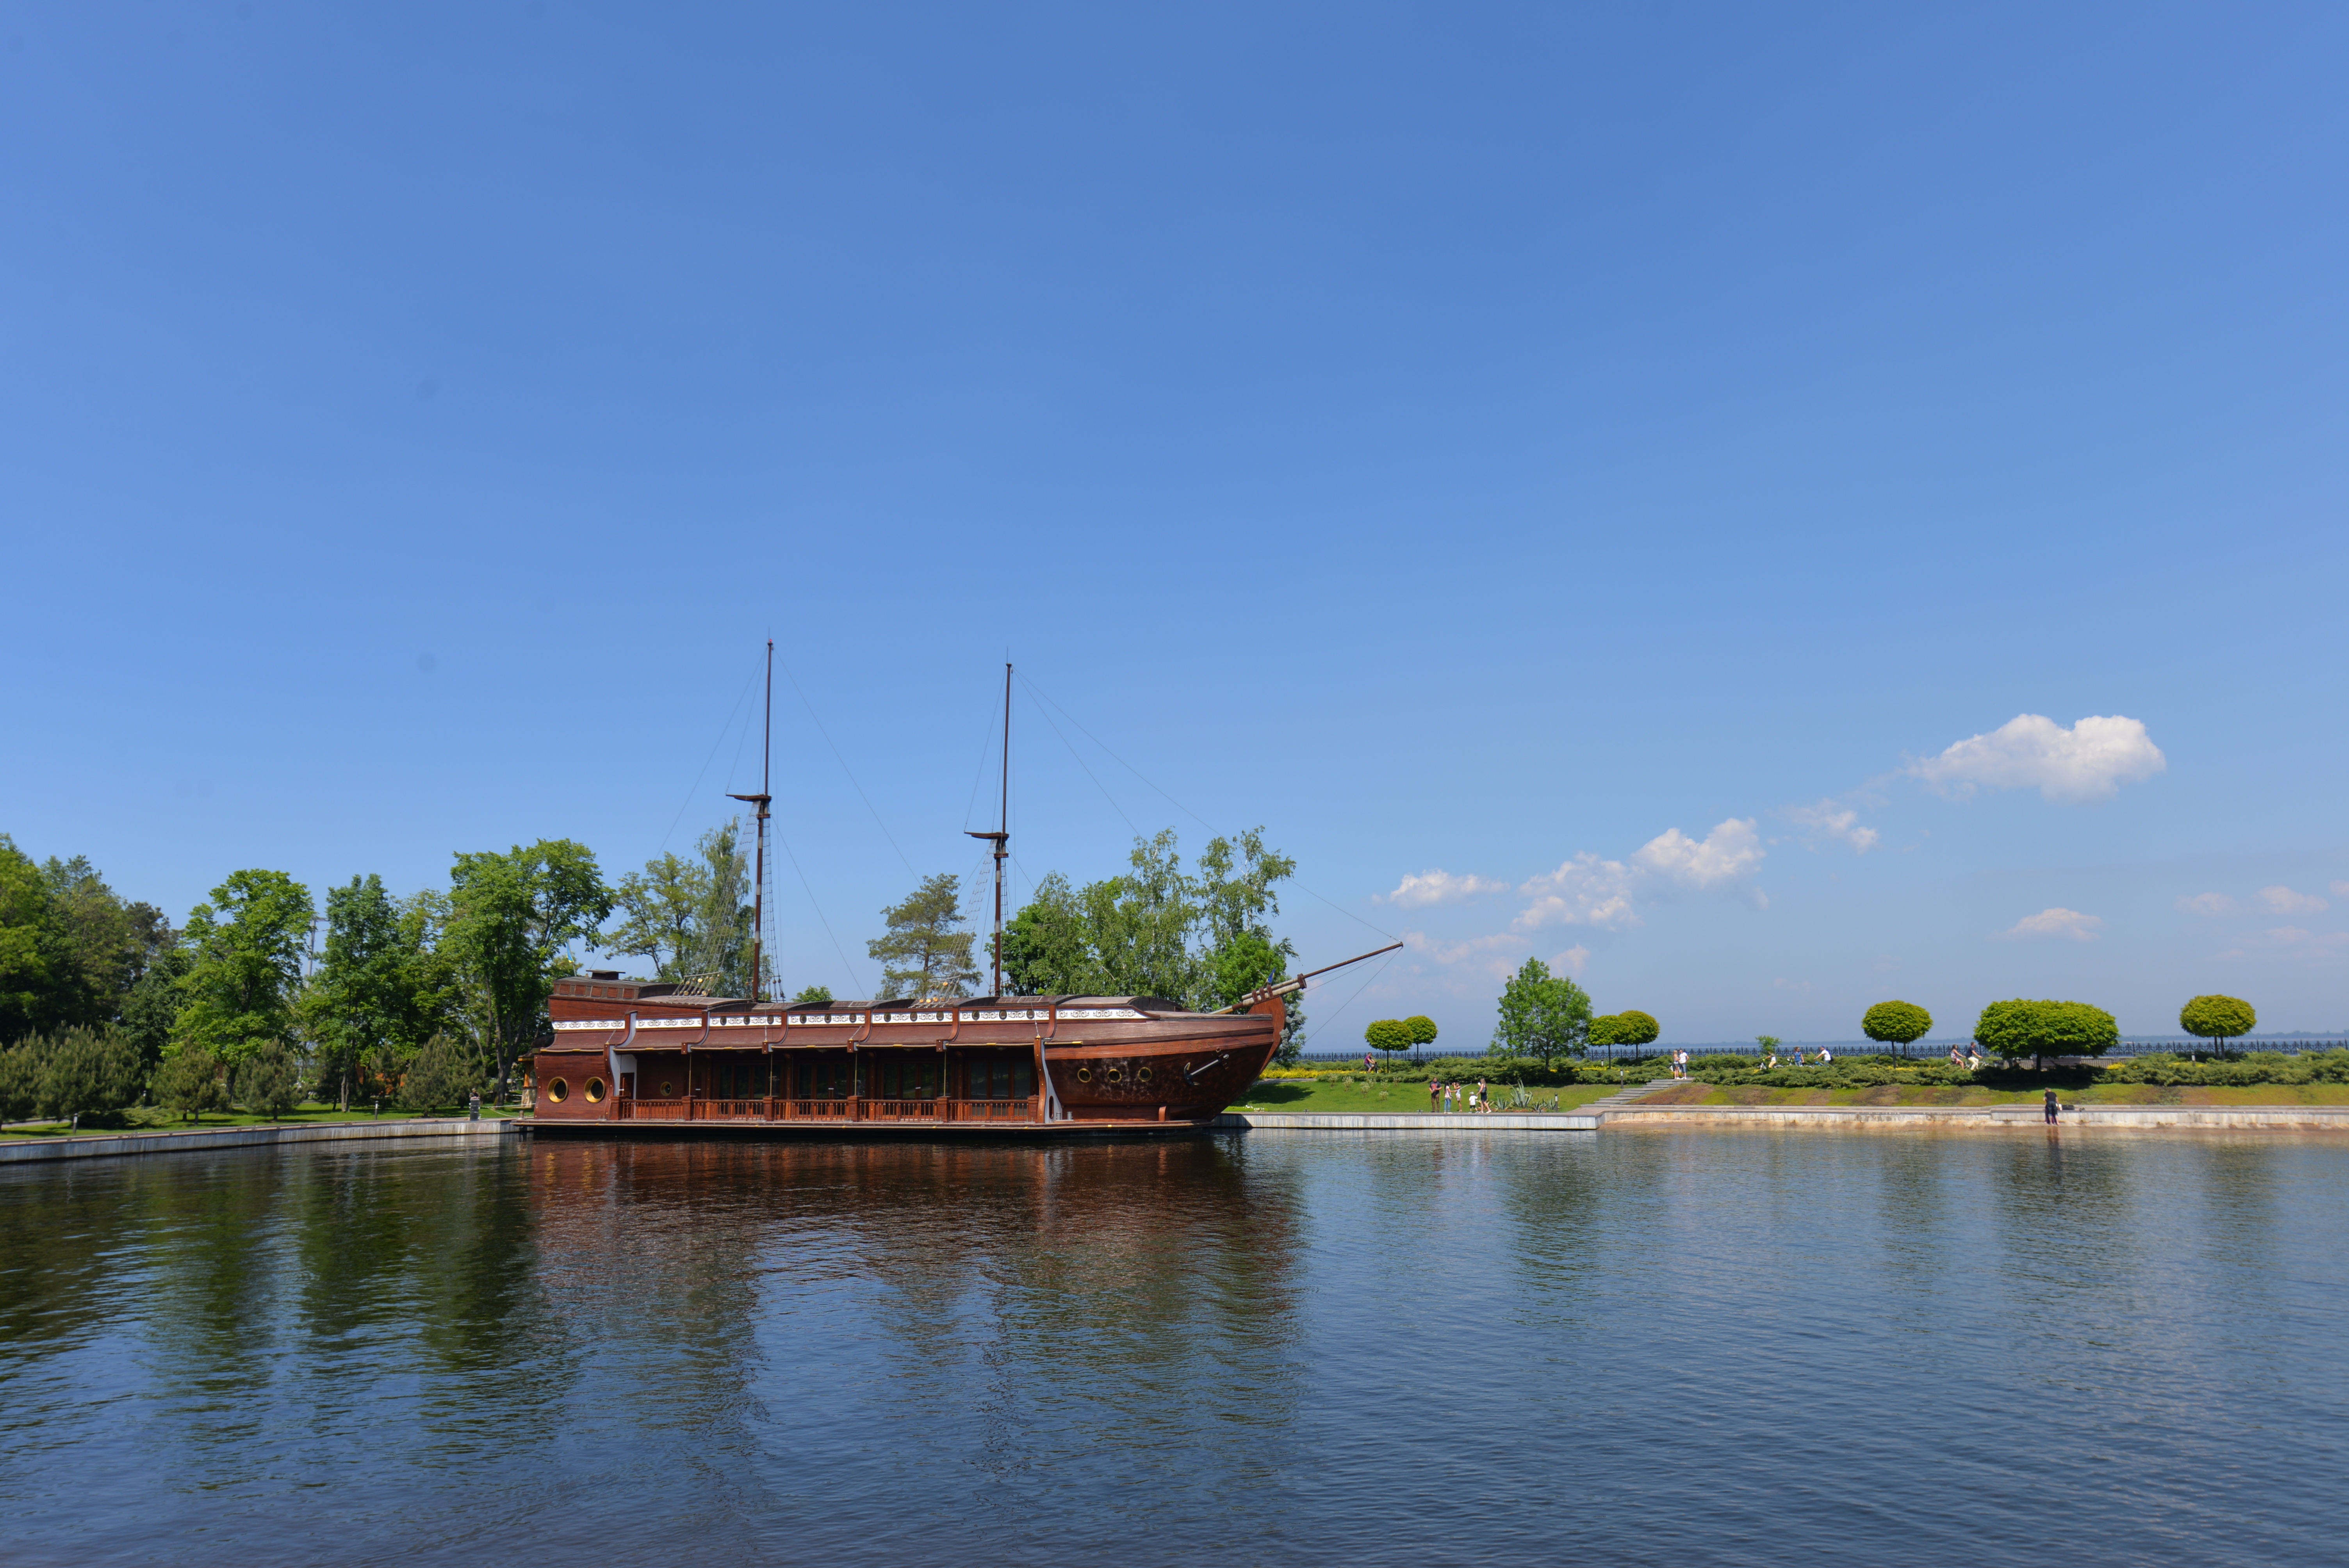
landscape, water, lake, river, ship, pond, reflection, reservoir, waterway, kiev, mezhyhirya, house yanukovych